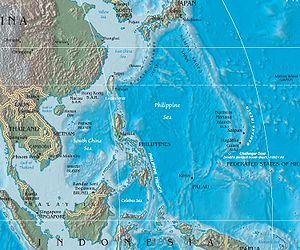
La fosse des Philippines est l’une des fosses océaniques les plus profondes au monde avec une profondeur maximale connue de 10 540 m au niveau de l'Abysse de Galathée.